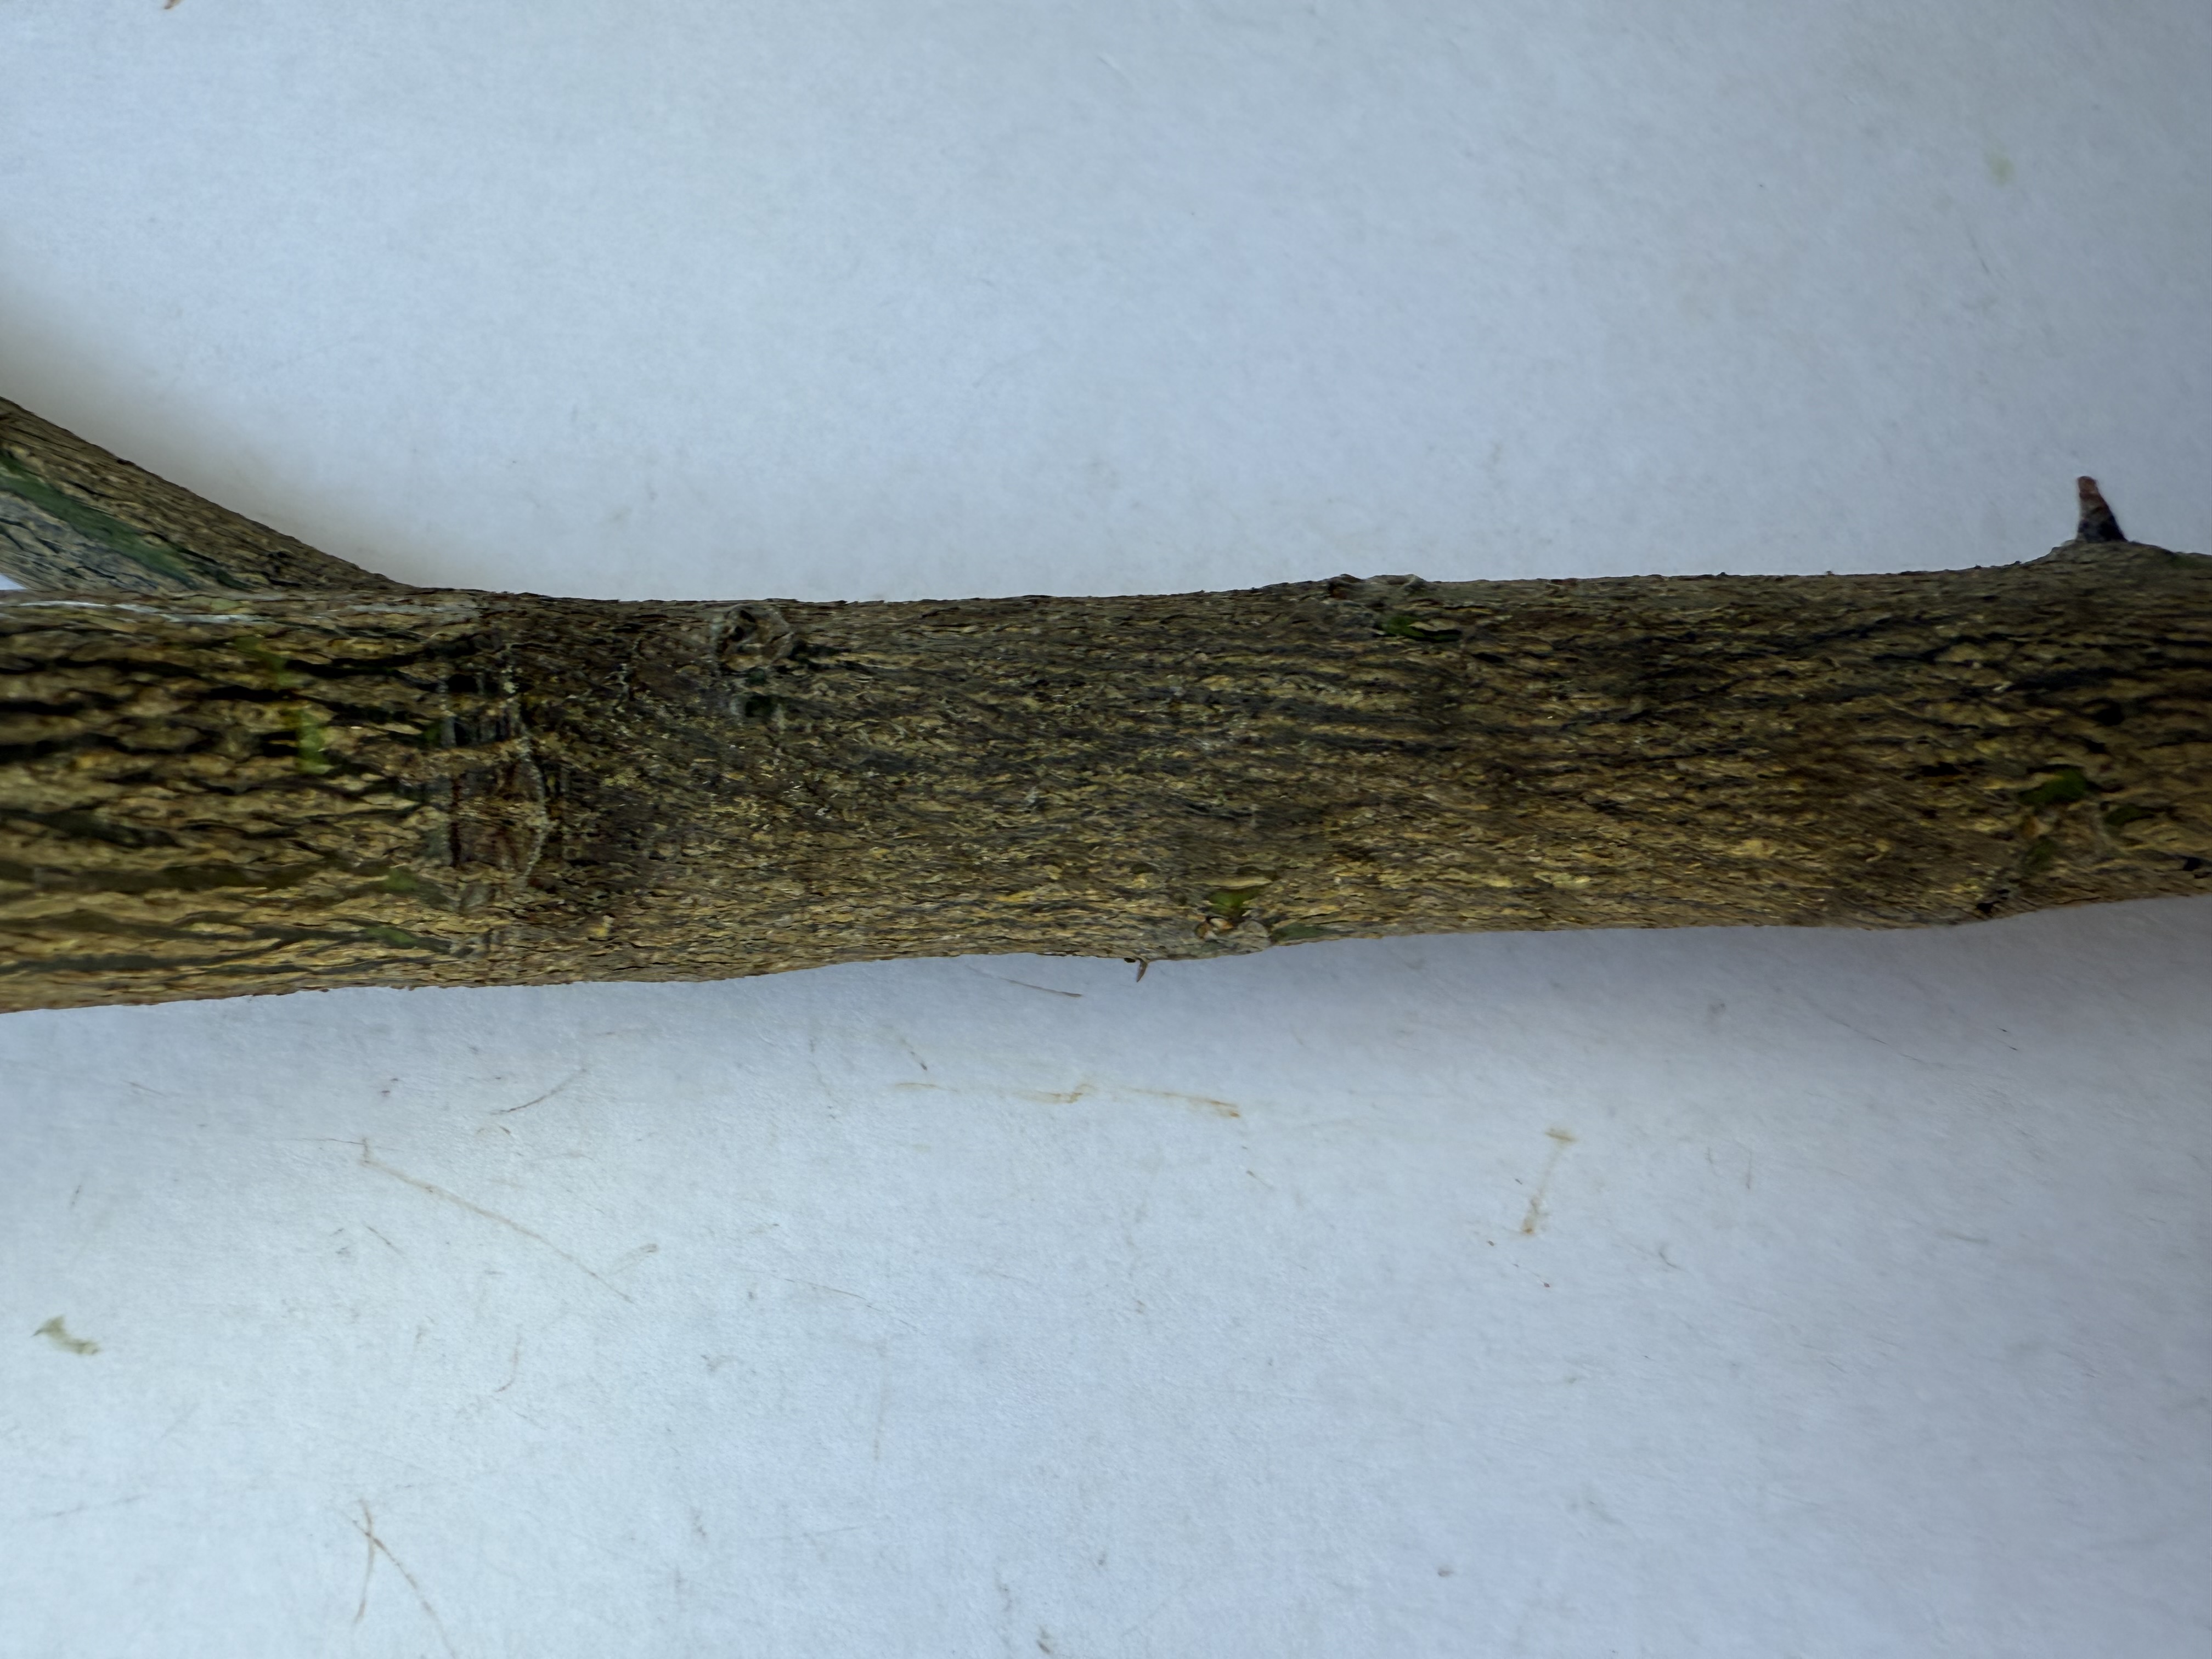
Variety: Lemon